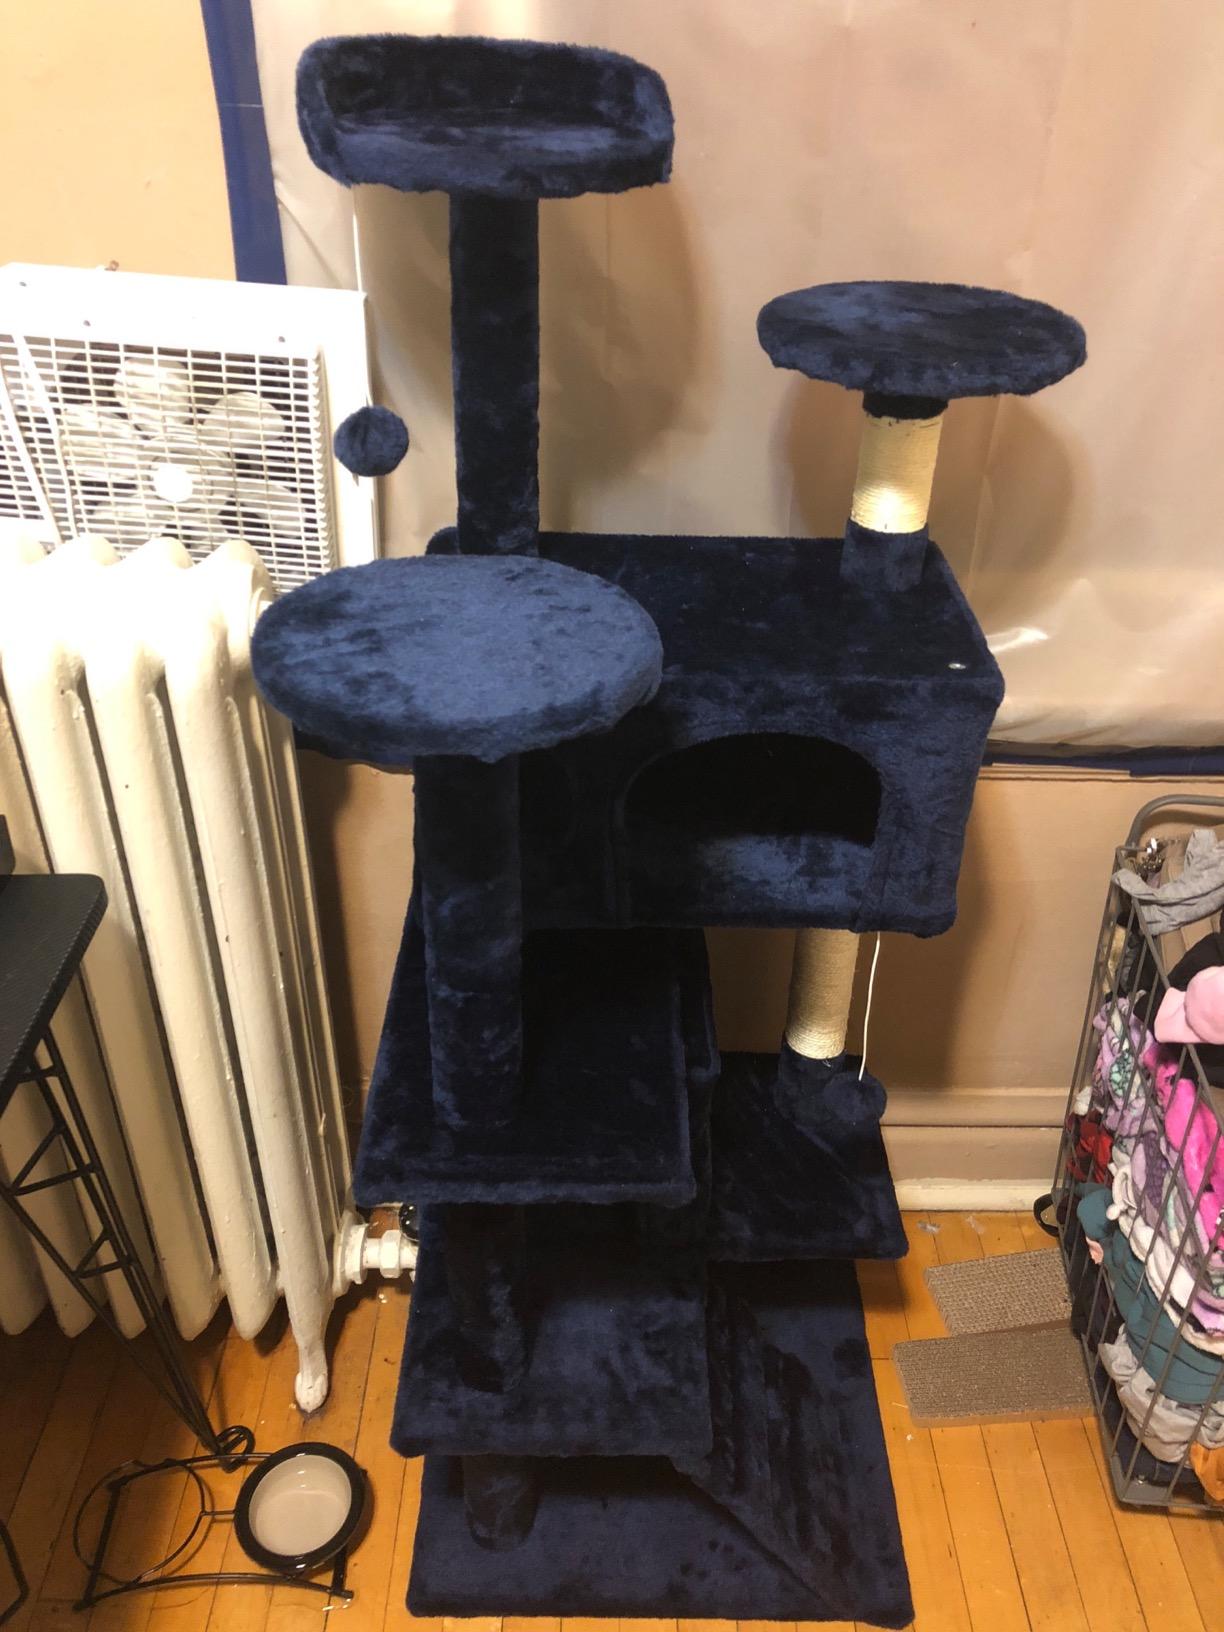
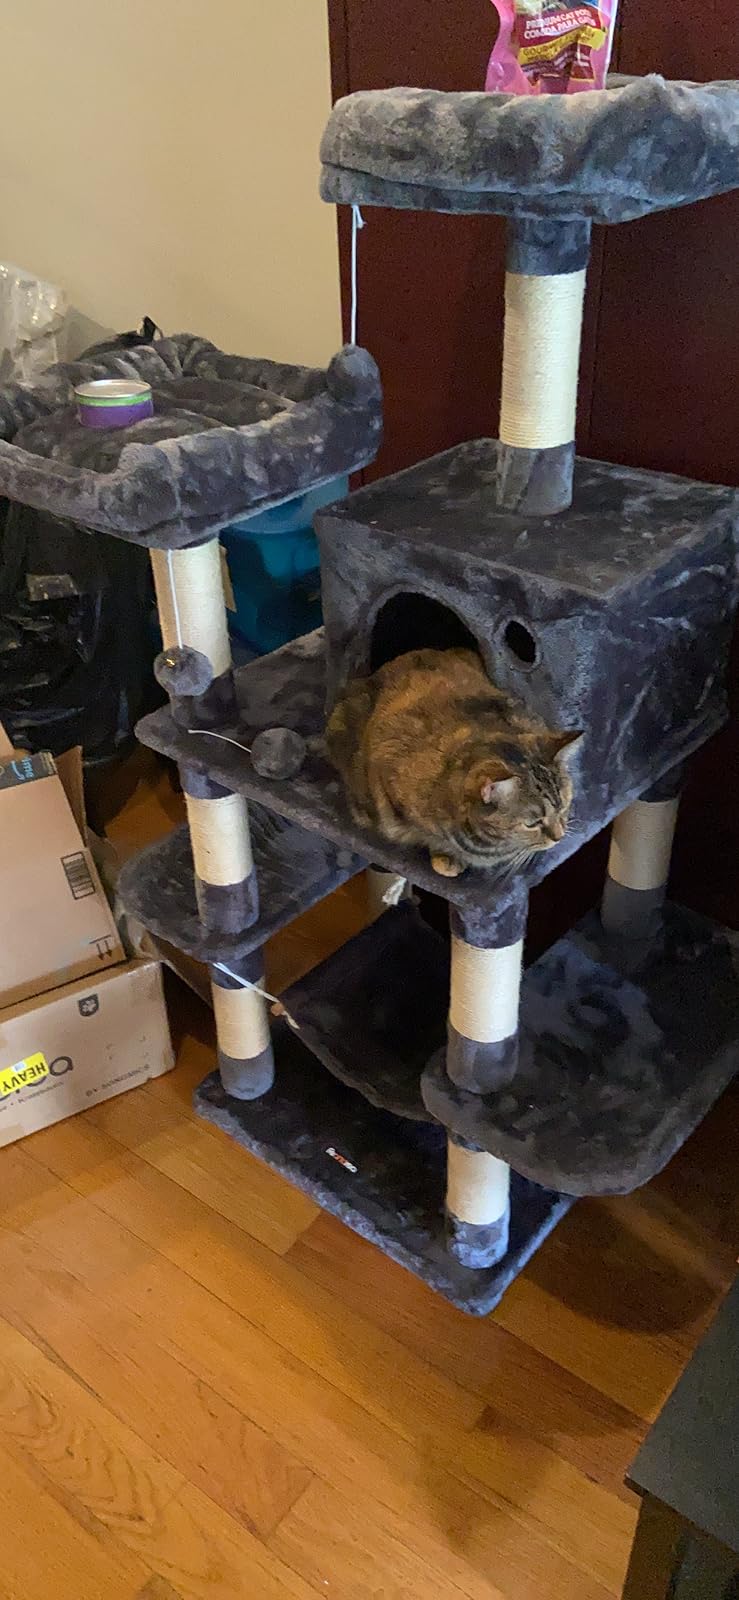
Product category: items_cat tree
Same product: no